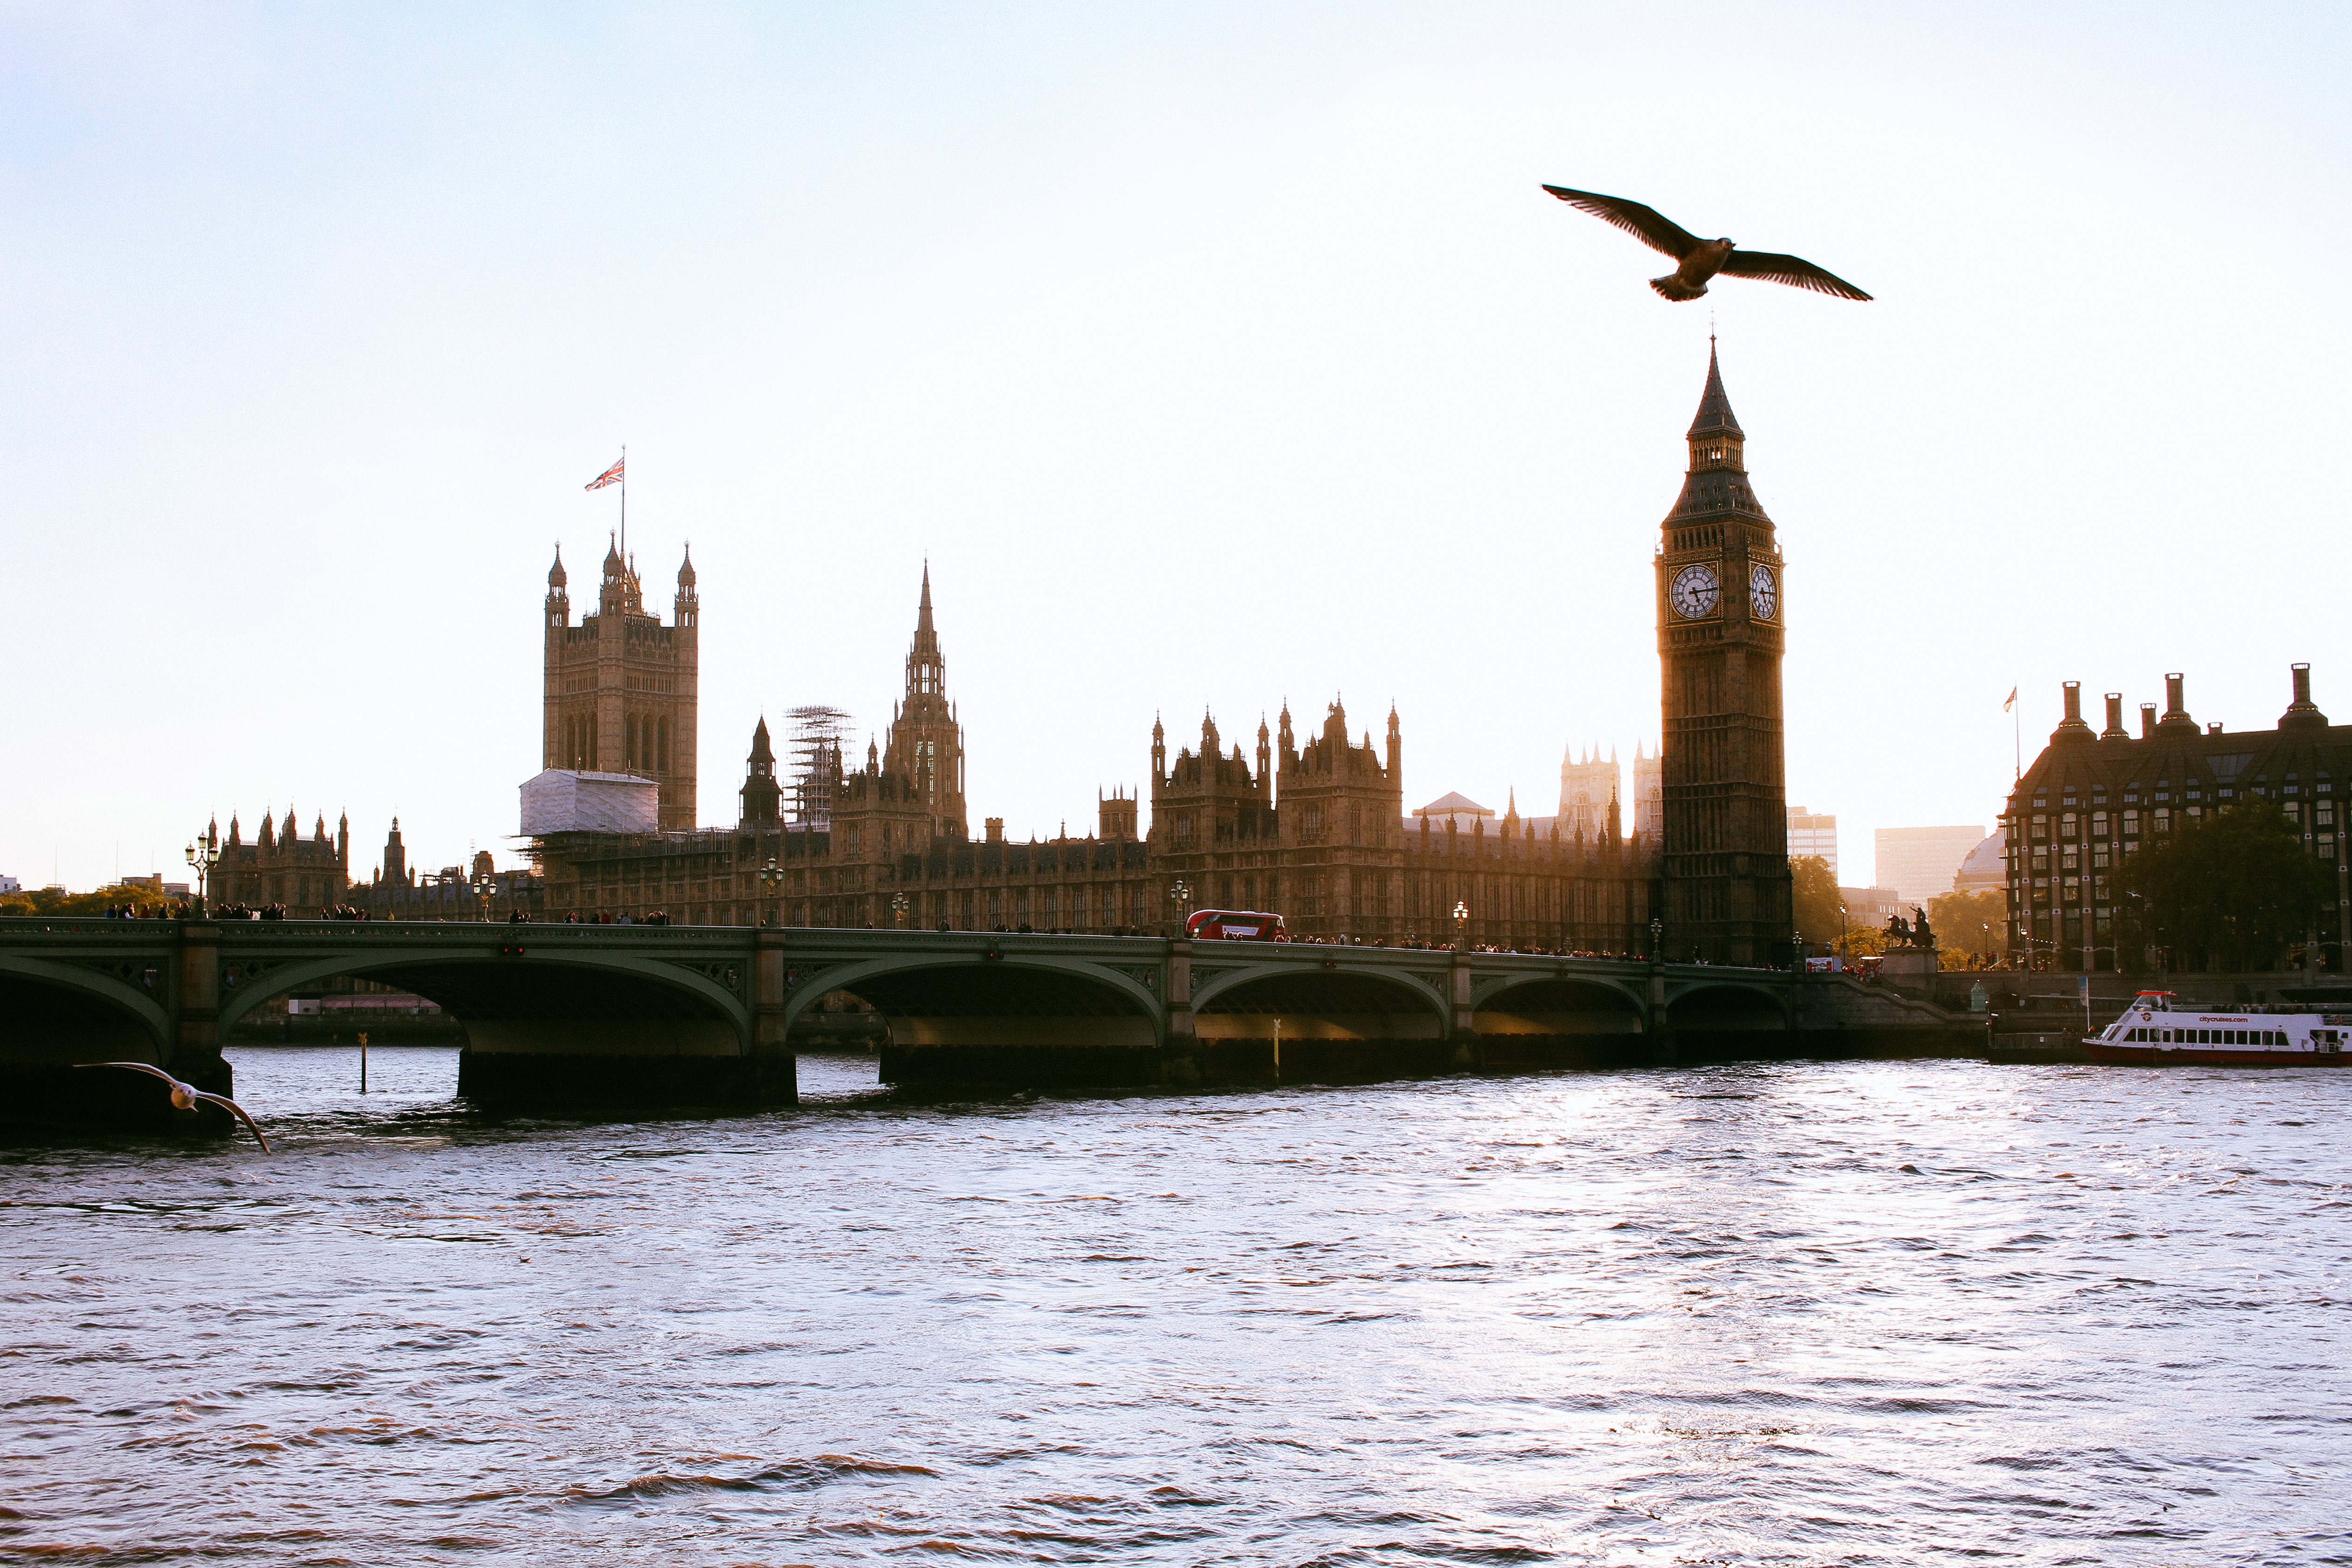
water, sunset, bridge, skyline, morning, city, river, cityscape, dusk, evening, reflection, tower, landmark, tourism, waterway